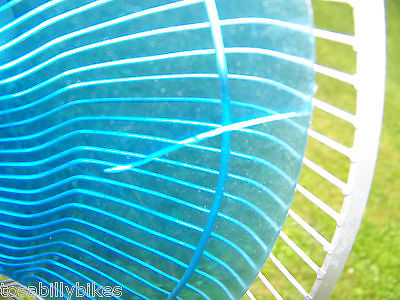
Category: fan